Terms for Syriac Christians

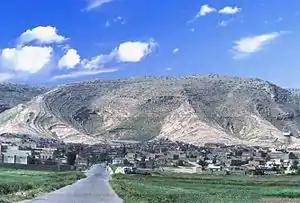
Alqosh, located in the midst of a contemporary ethnically Assyrian community

Terms for Syriac Christians are endonymic (native) and exonymic (foreign) terms, that are used as designations for Syriac Christians, as adherents of Syriac Christianity. In its widest scope, Syriac Christianity encompass all Christian denominations that follow East Syriac Rite or West Syriac Rite, and thus use Classical Syriac as their main liturgical language. Traditional divisions among Syriac Christians along denominational lines are reflected in the use of various theological and ecclesiological designations, both historical and modern. Specific terms such as: Jacobites, Saint Thomas Syrian Christians, Maronites, Melkites, Nasranis, and Nestorians have been used in reference to distinctive groups and branches of Eastern Christianity, including those of Syriac liturgical and linguistic traditions. Some of those terms are polysemic, and their uses (both historical and modern) have been a subject of terminological disputes between different communities, and also among scholars.